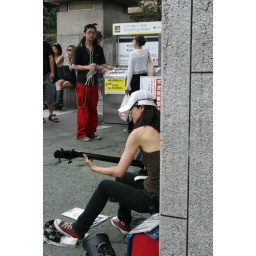
Guy in red pants was really posing just before this shot.